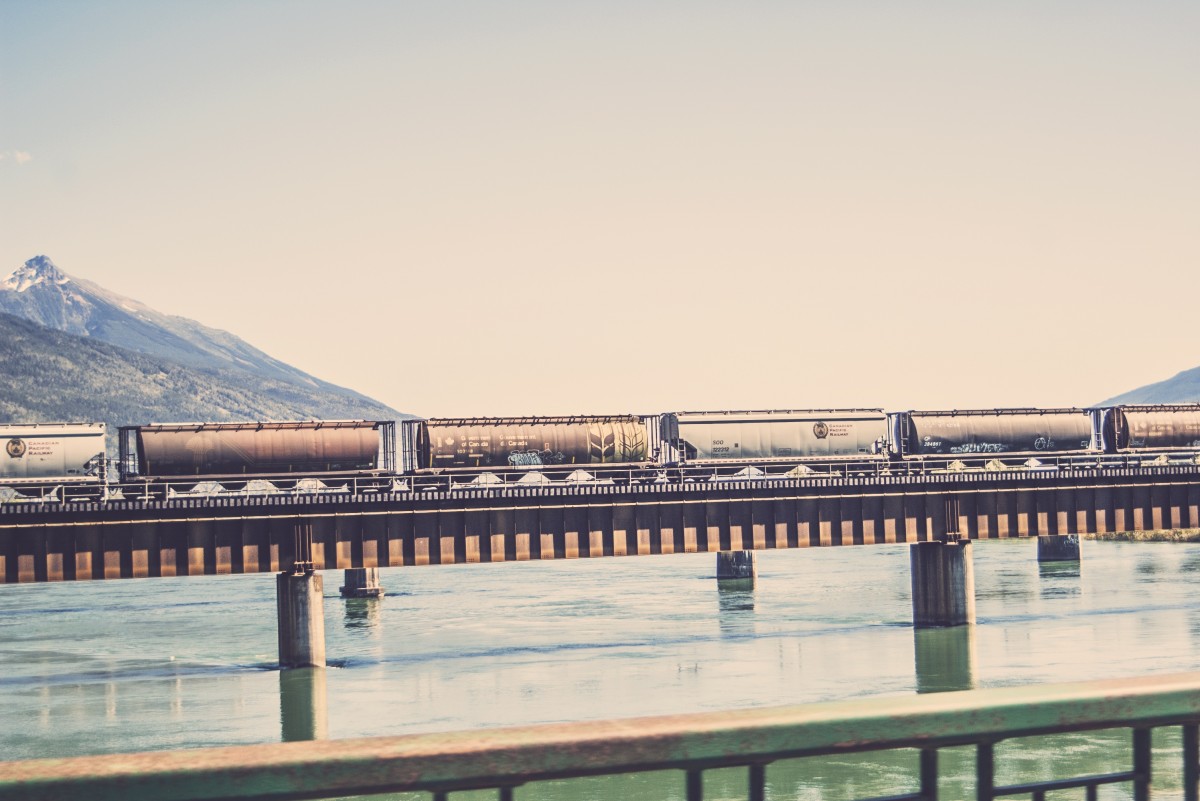
Tags: bridge, morning, pier, river, walkway, transport